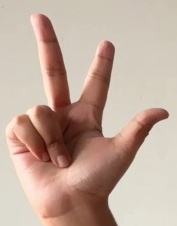
ASL sign: 3